Law enforcement in Turkey

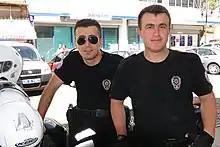
Police on duty in Turkey

Municipal police (Turkish: "Belediye zabıtası") is a law enforcement body responsible for ensuring the implementation and control of municipal services in different municipalities in Turkey. The police officers also use their powers as traffic police in metropolitan municipalities. Other than that it does not have any policing powers nor any weaponry.